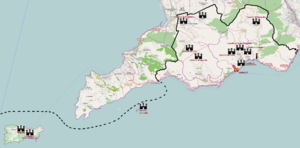
Hertugdømmet Amalfi
Føderationen "Hertugdømmet Amalfi" med de 7 deltagende byer og øen Capri.
Republikken Amalfi eller senere: Hertugdømmet Amalfi, også kaldet den amalfitanske republik, var en de facto uafhængig føderation af bystater i Syditalien gennem det 10. og 11. århundrede. Føderationen bestod af byerne Cetara, Maiori, Minori, Ravello, Amalfi, Praiano og Positano. Hertil kom øen Capri. Hovedbyen var Amalfi, selv om hele området oprindelig var en del af det noget større ducatus neapolitanus. Byen blev regeret af en patricier under byzantinsk overhøjhed. Området gjorde sig fri af Byzans, og man valgte den første hertug i 958. Amalfi menes at have haft en befolkning på 50.000-70.000 i det 10. og 11. århundrede. Republikken voksede og blev et handelscentrum, hvis købmænd dominerede handlen på Middelhavet og i Italien gennem hundrede år, indtil den blev overgået og fortrængt af andre sørepublikker i Norditalien, Pisa, Venezia, og Genova. I 1073 mistede Amalfi sin uafhængighed og kom under normannisk styre. Robert Guiscard tog titlen dux Amalfitanorum og trods to oprørsforsøg i 1096-1101 og 1130-1131 lykkedes det ikke at genvinde friheden. Da Pisa tilmed plyndrede byen i 1135 og 1137, var Amalfis storhedstid bragt til ende.